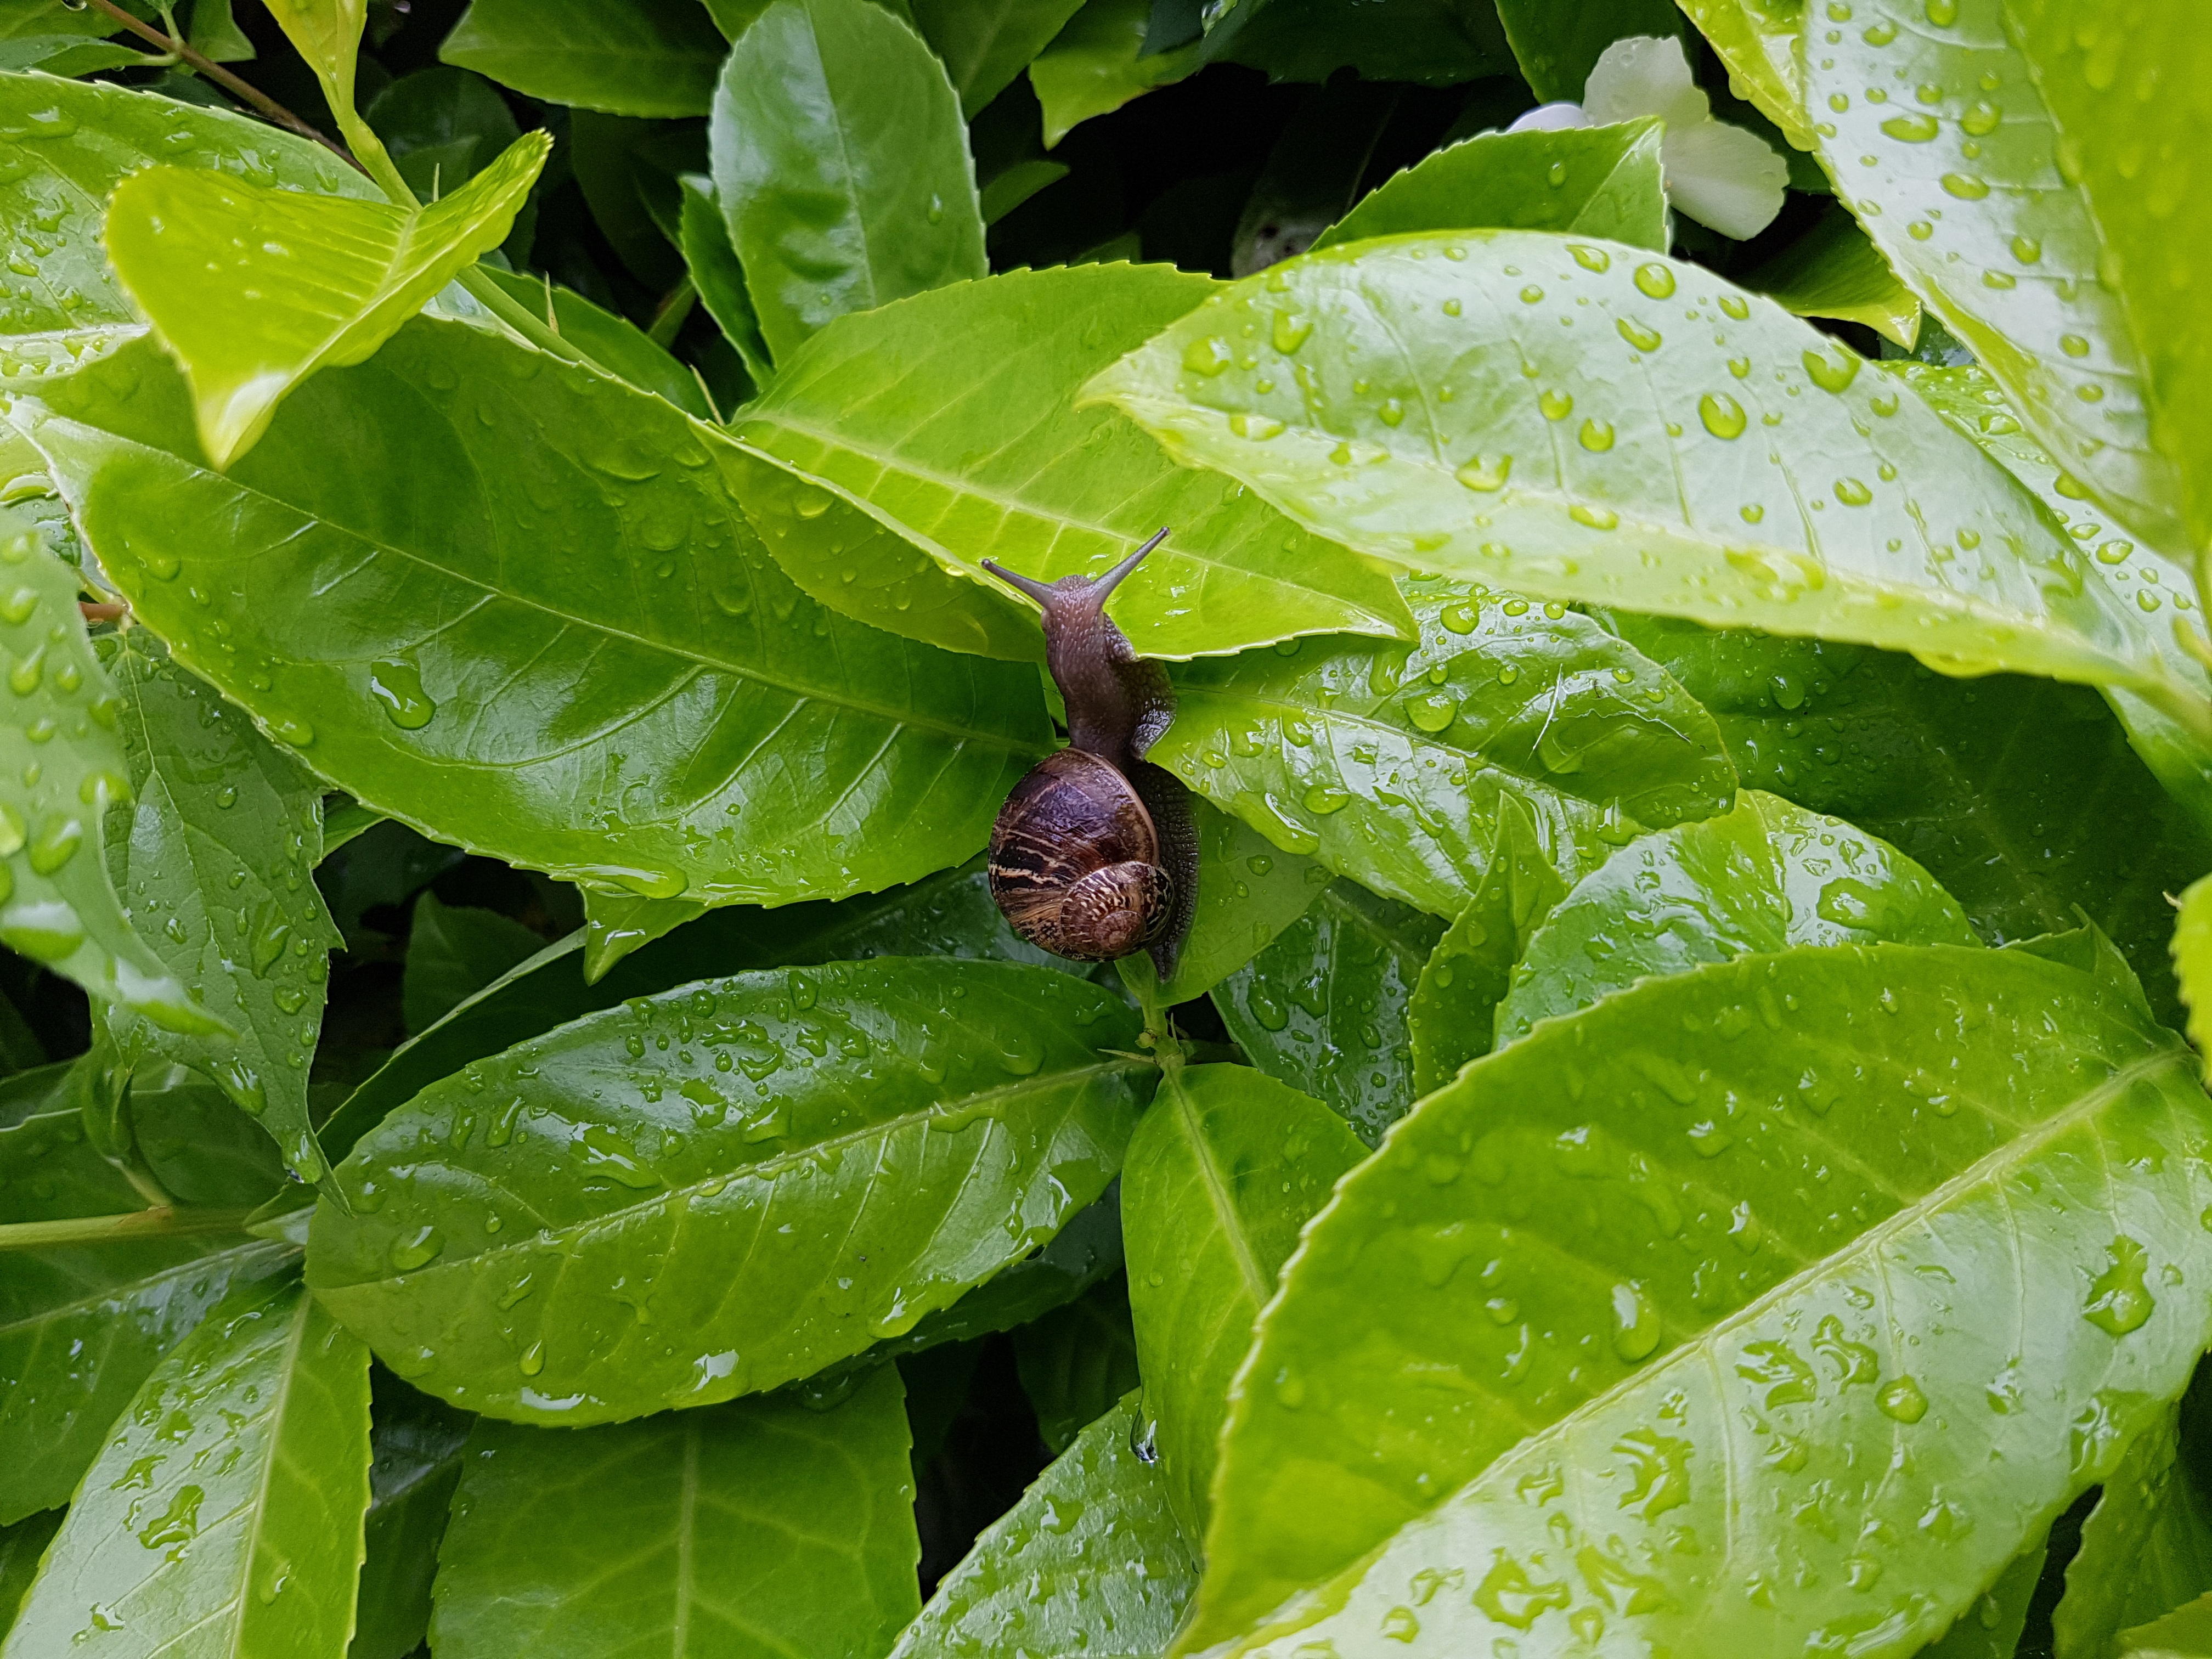
tree, plant, fruit, leaf, flower, food, green, produce, botany, garden, flora, snail, shrub, flowering plant, land plant